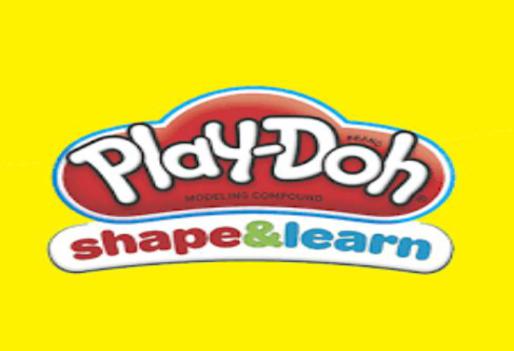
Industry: Leisure